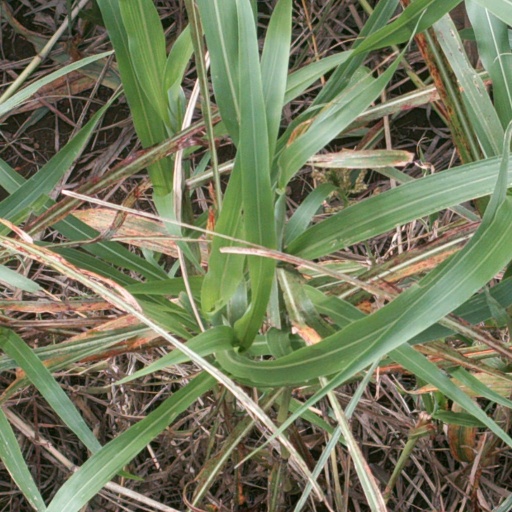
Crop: sorghum